Schleswig-Holstein Police

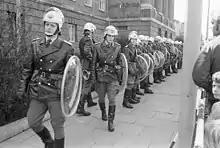
Schleswig-Holstein Riot Police in 1973

The Polizeidrektion für Aus- und Fortbildung und die Bereitschaftspolizei is a Police Directorate based in Eutin. Its function within the Schleswig-Holstein State Police is to provide training to both aspiring and experienced Police officers. The Schleswig-Holstein riot Police ("Bereitschaftspolizei") is also subordinated to the Directorate.